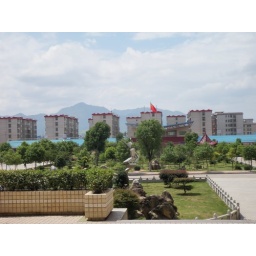
It was a clear day and we could see the mountains in the background